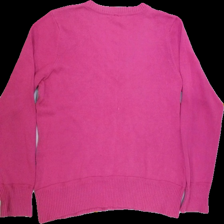
View: back
Type: Sweater
Category: Ladies
Brand: Soya/SoyaConcept
Colors: Pink
Material: 100%cotton
Pattern: Plain
Cut: Regular, V-collar
Size: XL
Season: All
Trend: No trend
Stains: Yes
Price range: <50
Recommended usage: Export